Ni'ilya

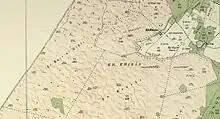
Ni'ilya 1931 1:20,000

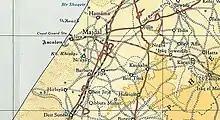
Ni'ilya 1945 1:250,000

In the 1945 statistics this had increased to 1310 Muslims, with a total of 5,233 dunams of land. Cultivated lands in the village in 1944–45 included a total of 1,084 dunums used for citrus and bananas, 2,215 dunums for cereals. An additional 1,436 dunums were irrigated or used for plantations, while 29 dunams were built-up, urban, land.